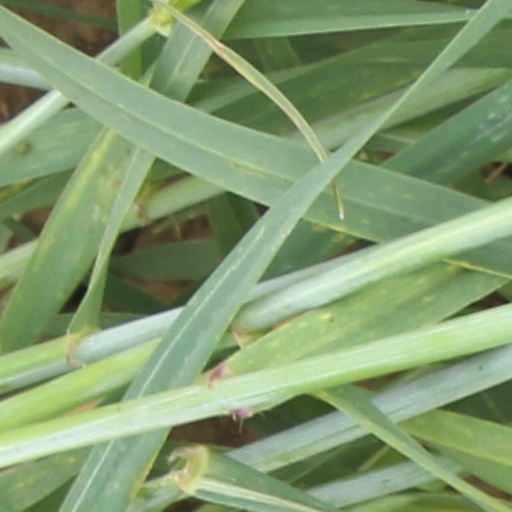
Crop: wheat